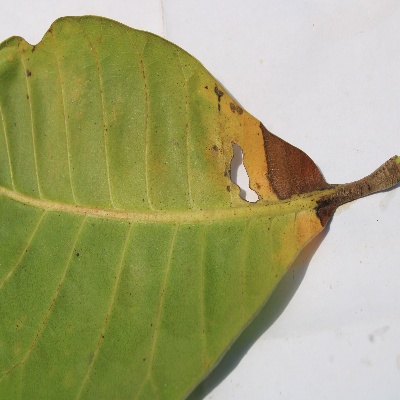
Crop: Cashew
Condition: anthracnose